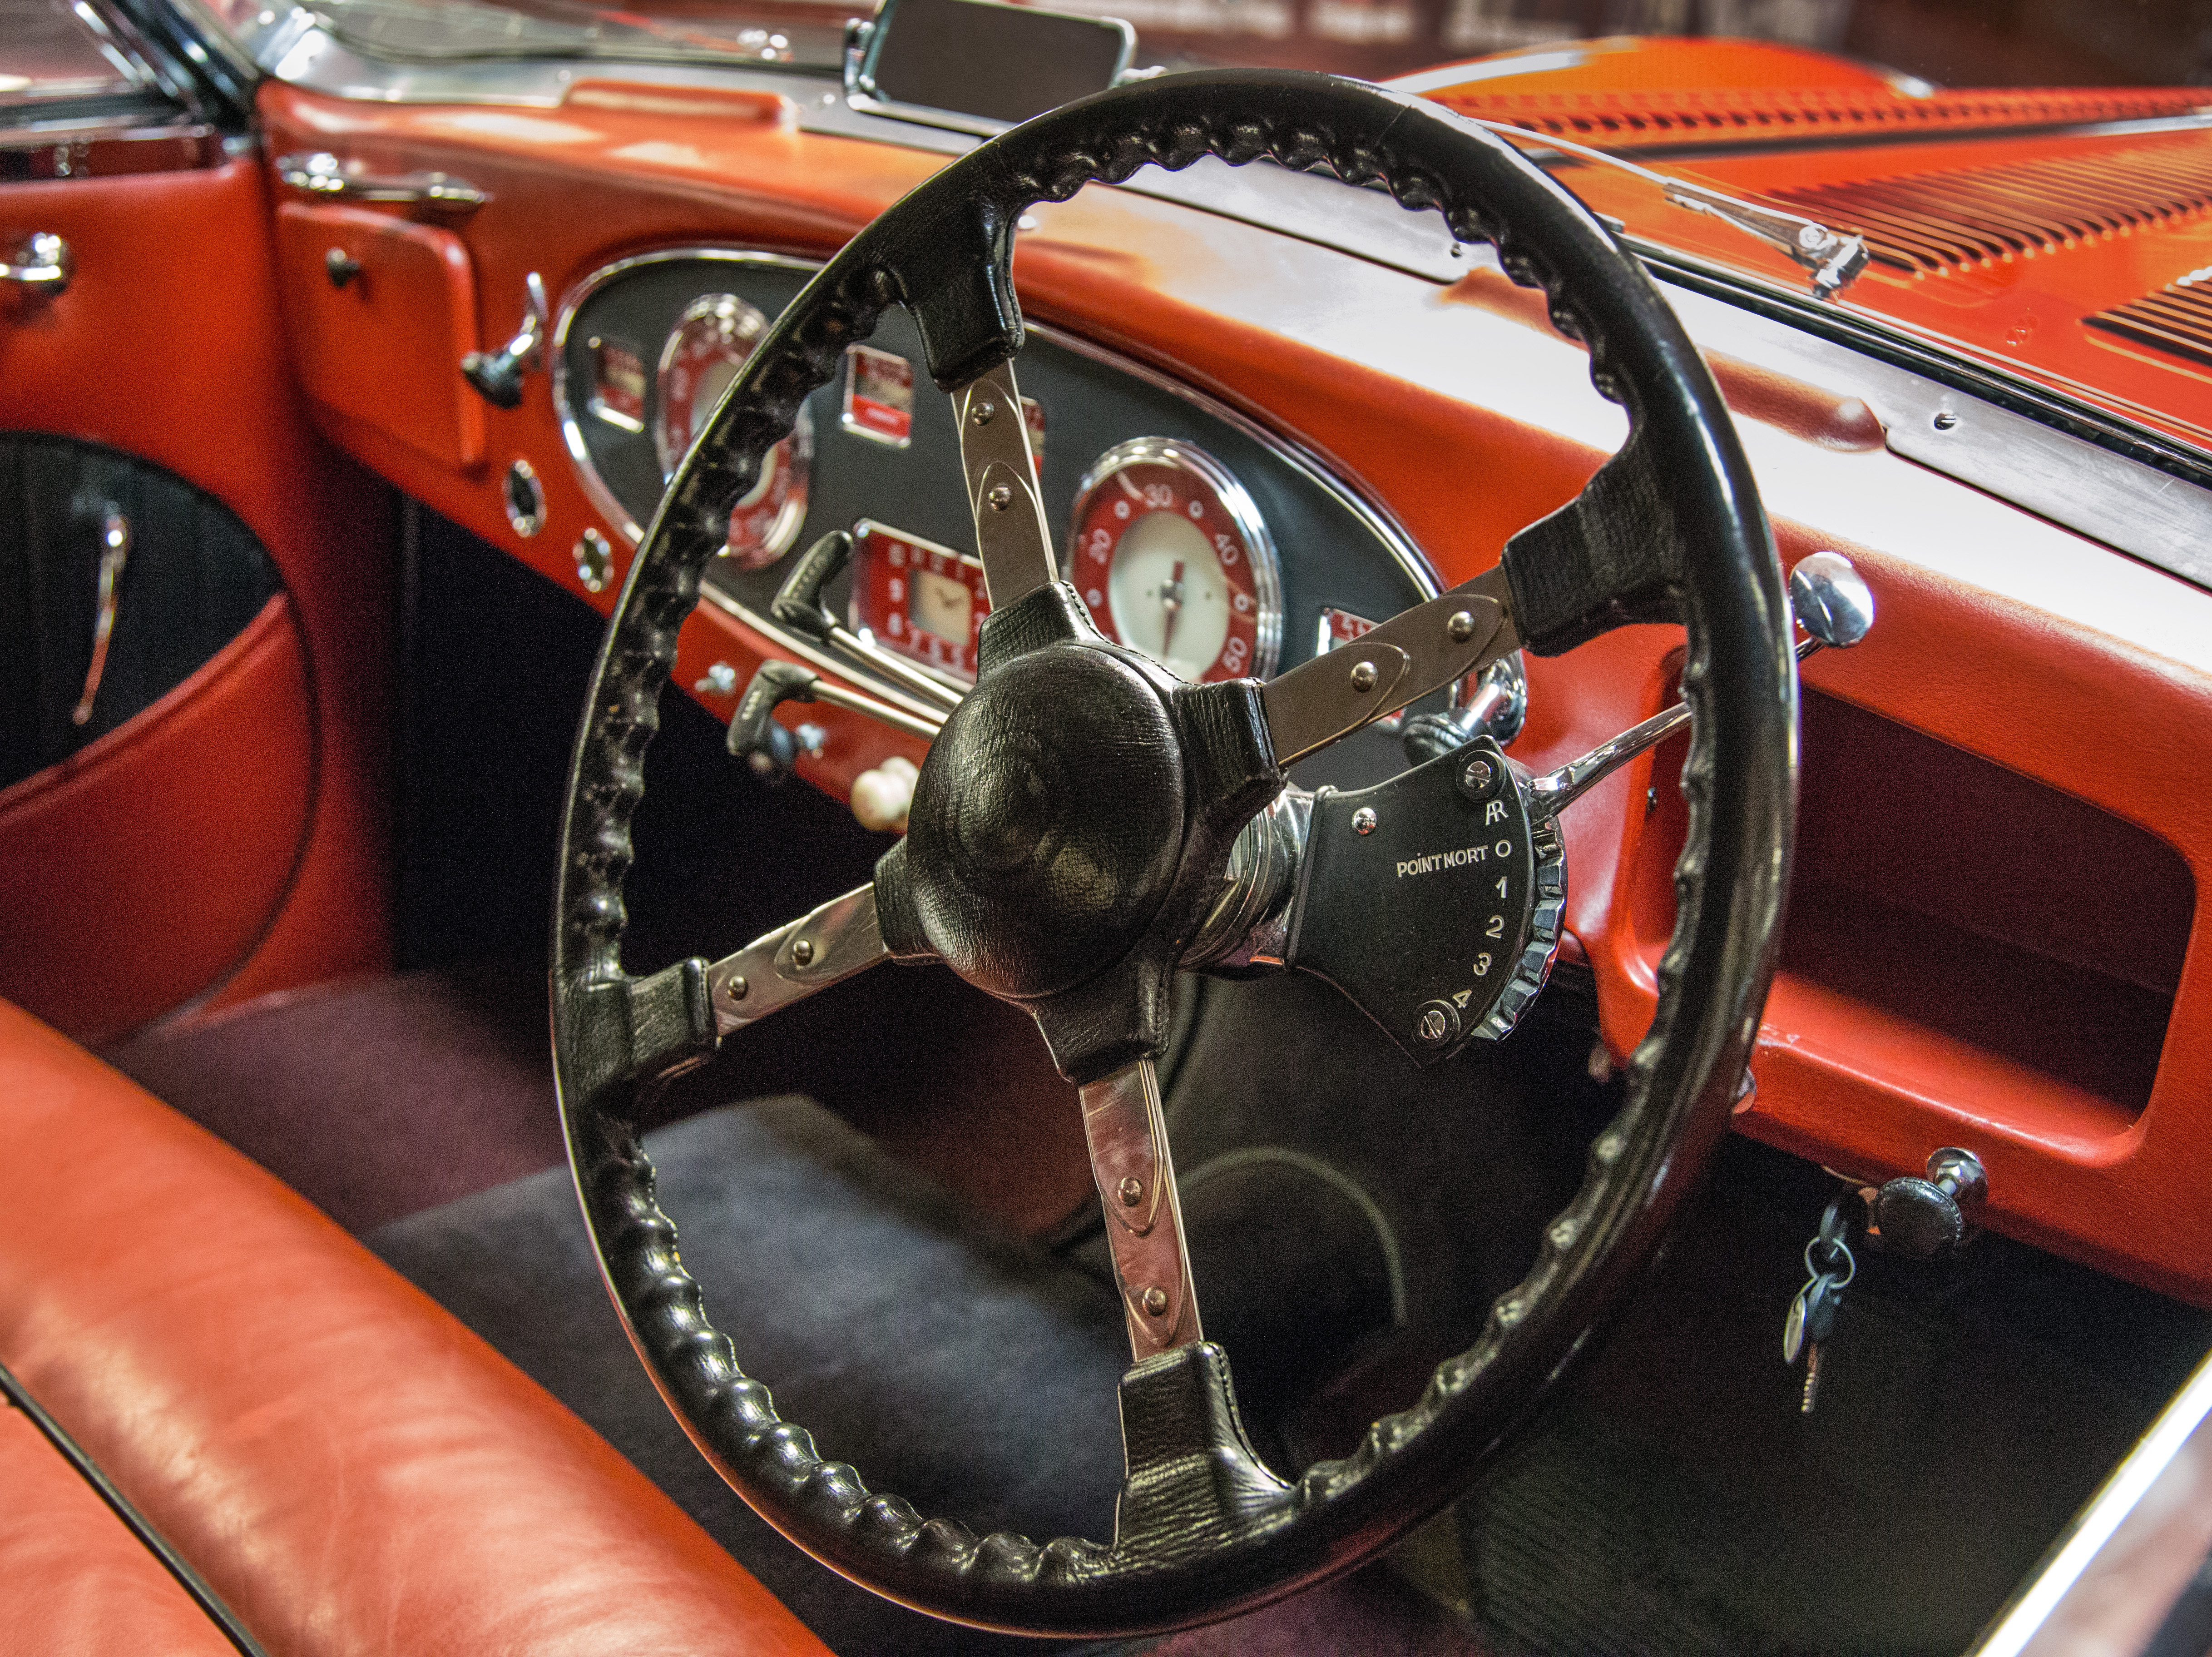
car, wheel, vehicle, steering wheel, sports car, vintage car, antique car, land vehicle, automobile make, automotive exterior, luxury vehicle, performance car, steering part